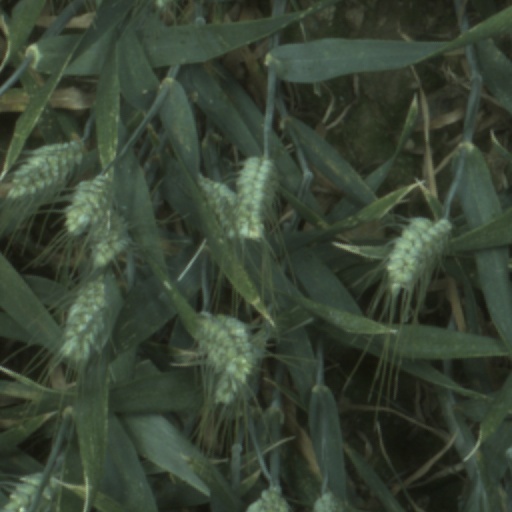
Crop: wheat